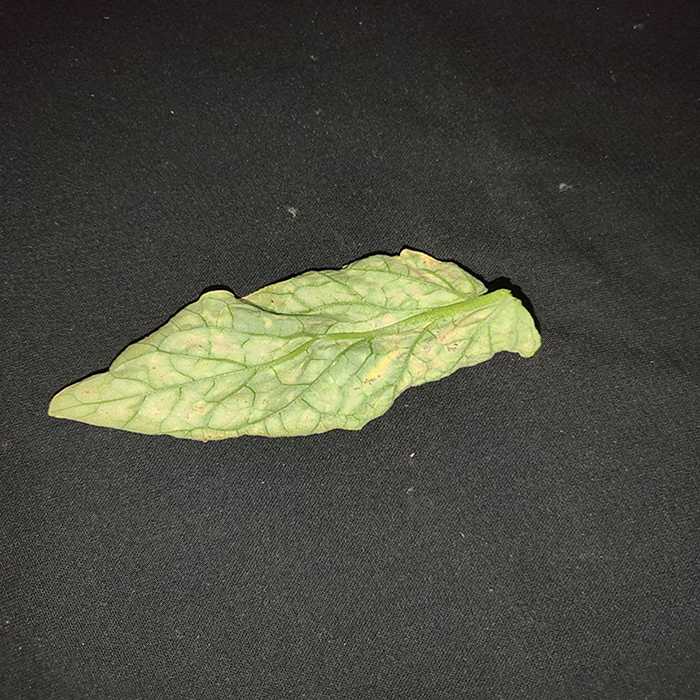
Plant: Tomato
Label: Tomato spotted wilt